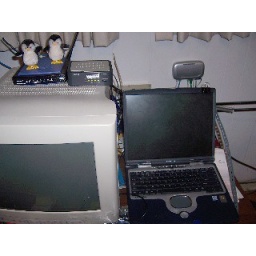
Network Operations: Wireless N, Cable Modem, Etherswitch, and laptop with a screen that won't stay open by itself.